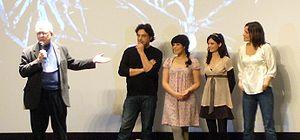
Présentation du jury du court-métrage du festival Fantastic'Arts 2007. De gauche à droite
La quatorzième édition du festival Fantastic'Arts s'est déroulée du 31 janvier au 4 février 2007.
Salomé Lelouch, née le 25 juin 1983 à Paris, est une comédienne, metteuse en scène et productrice de théâtre française.